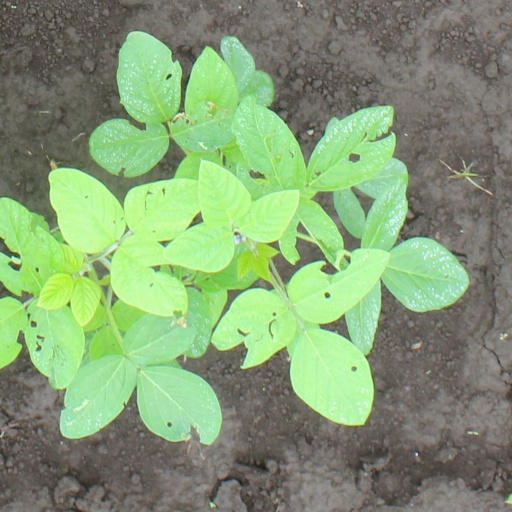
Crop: soybean